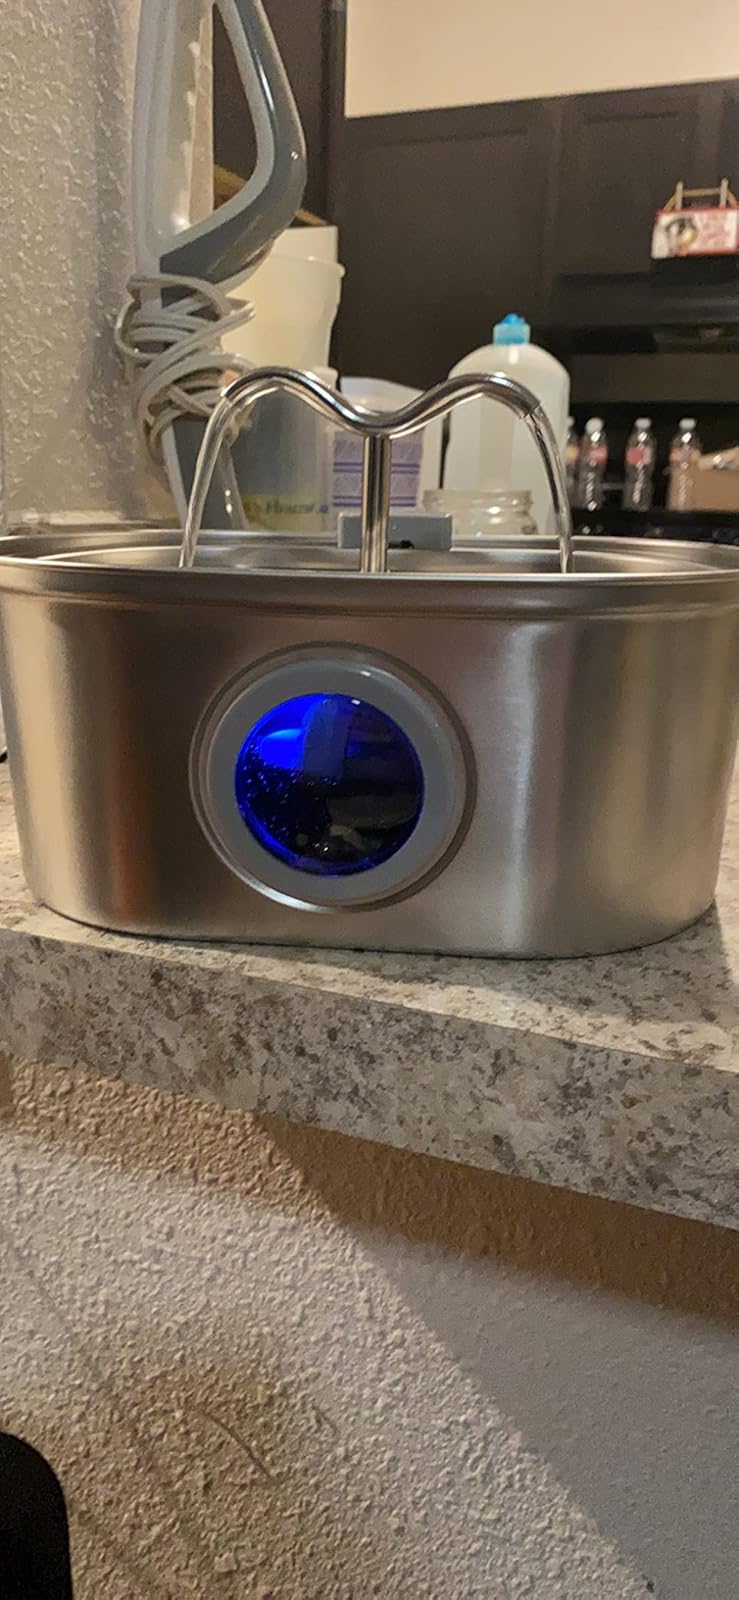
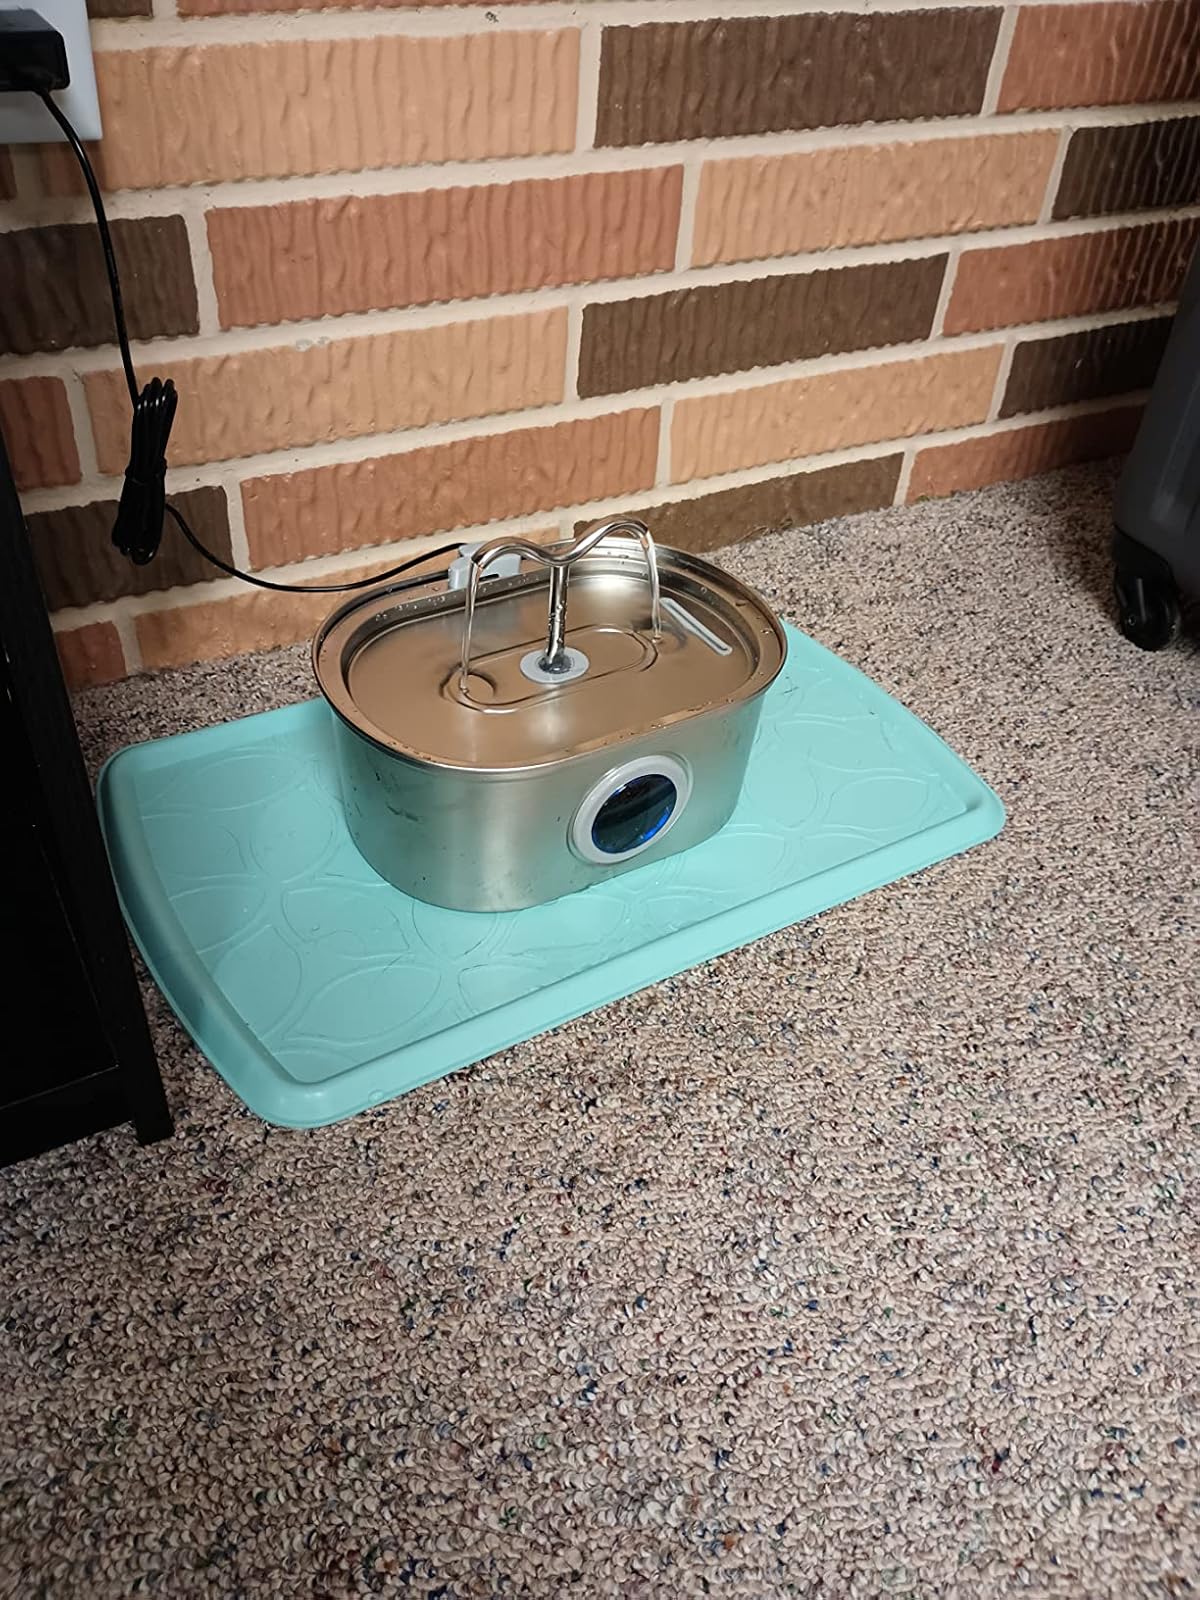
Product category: items_bowl
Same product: yes